Sibyl

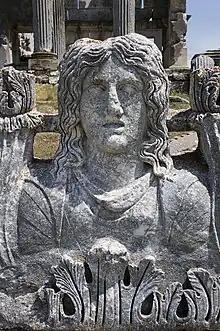
Statue in the Temple of Zeus at Aizanoi, believed to depict a sibyl.

A sibyl at Delphi has been dated to as early as the eleventh century BC by Pausanias when he described local traditions in his writings from the second century AD.